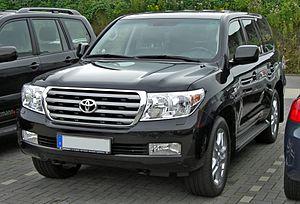
Les Toyota Land Cruiser sont des véhicules à quatre roues motrices conçus et distribués par Toyota. C'est un symbole sur le marché du tout-terrain. Ce véhicule a été la première voiture particulière Toyota à être exportée hors du Japon.